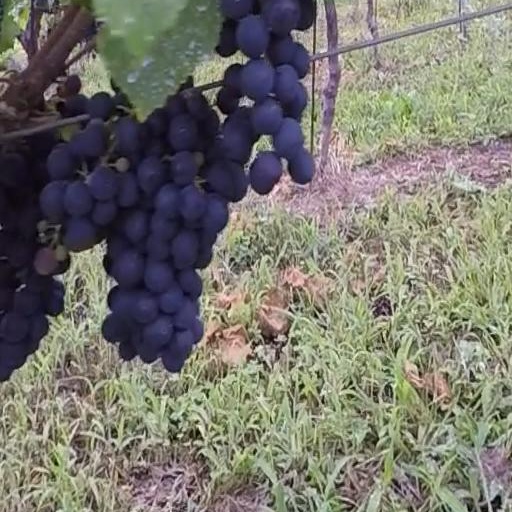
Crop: grape